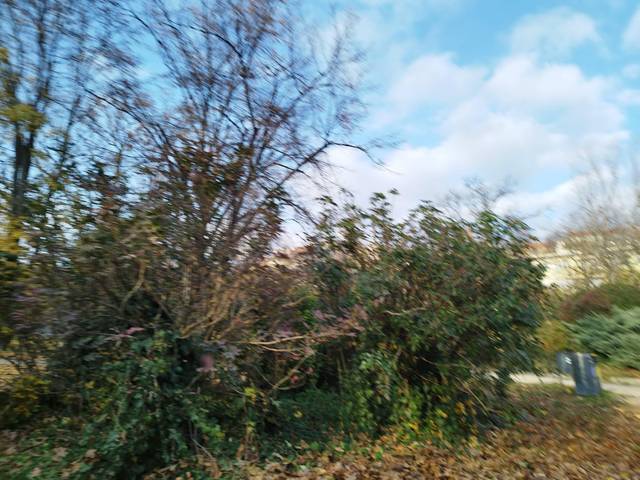
Region: Hungary
Coordinates: 47.5, 19.028